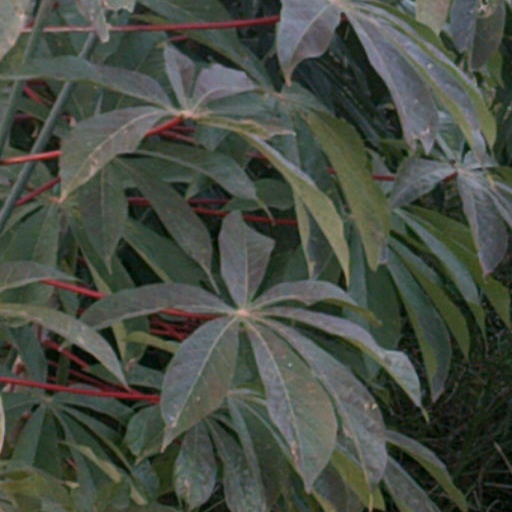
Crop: cassava